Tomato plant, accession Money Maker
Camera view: tilt-top (135 deg); turntable rotation: 120 degrees
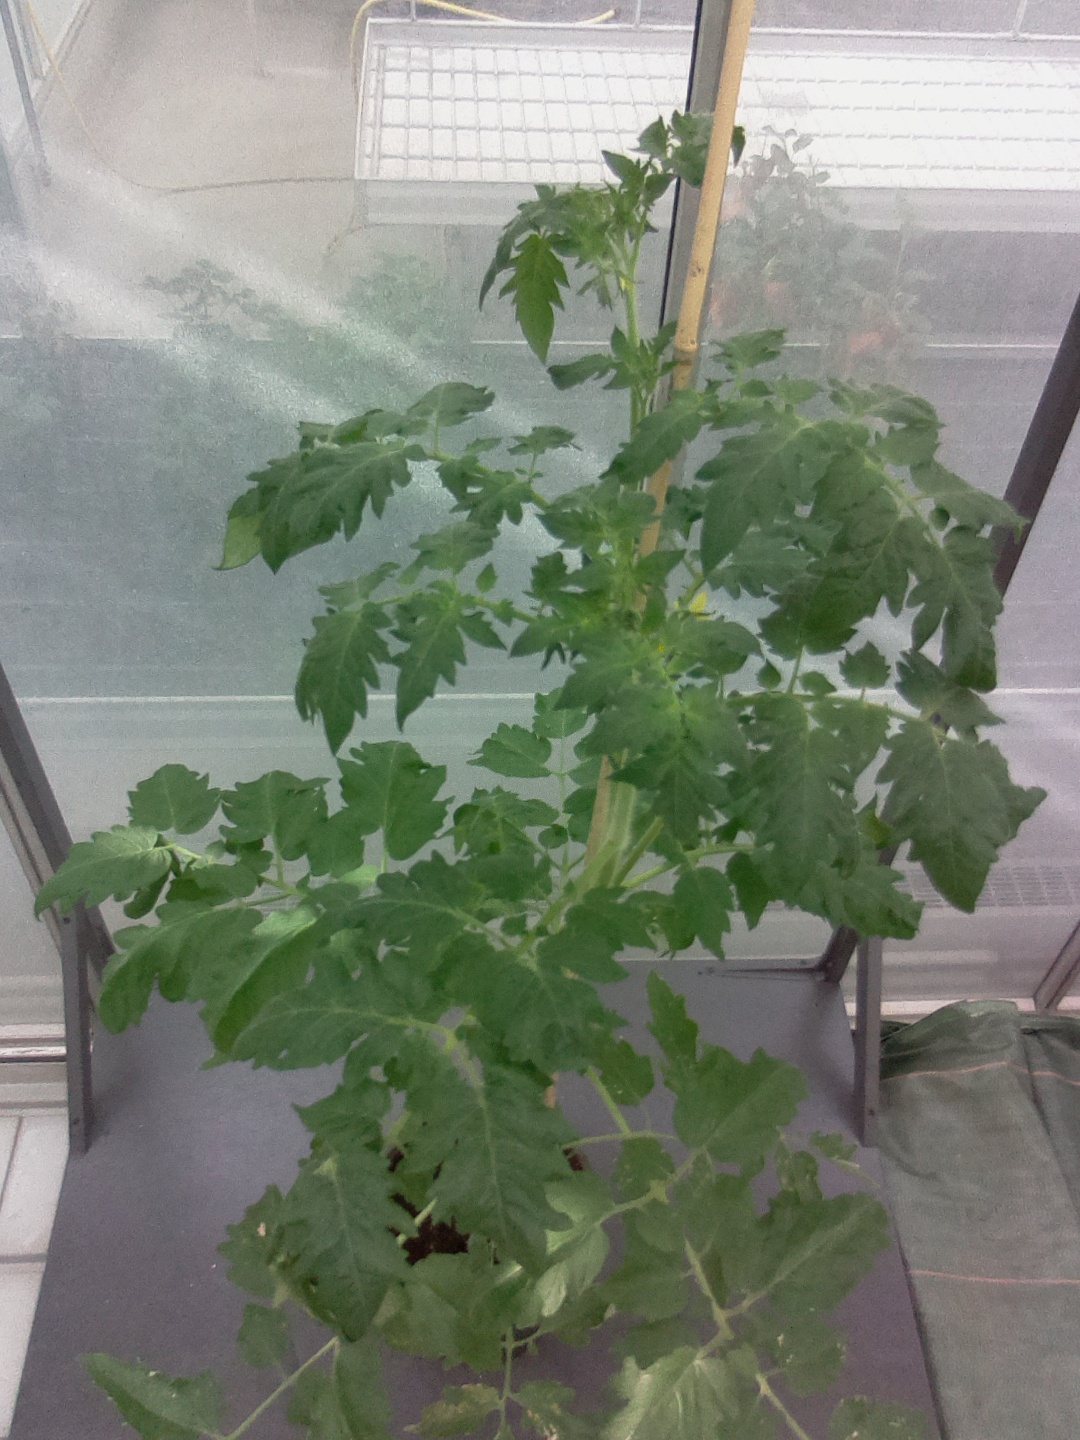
BBCH growth stage 63: 30%-40% of flowers open